Magomed Shataev

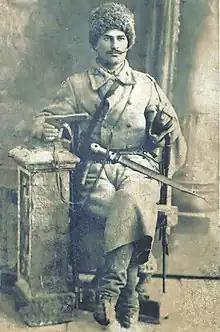
Shataev Magomed during the period of the in 1918.

Magomed Shotaevich Shataev ( 1896 − 1965) was a Chechen public figure of the Soviet period.